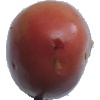
Label: Potato Red Washed 1